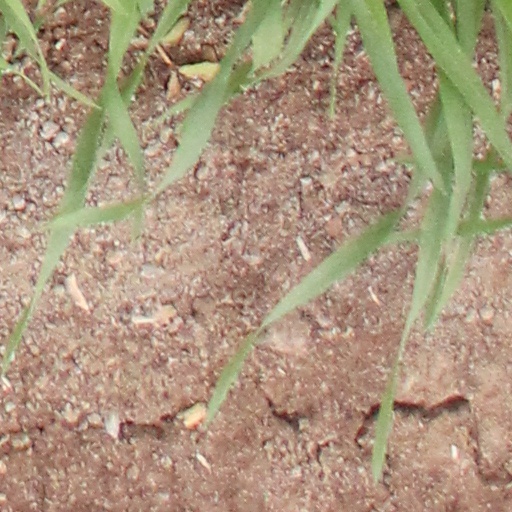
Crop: wheat